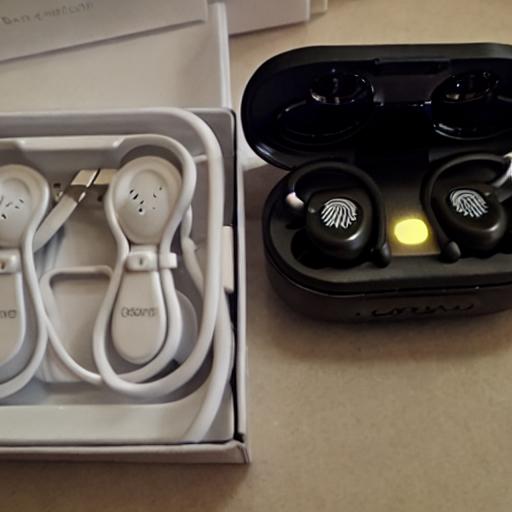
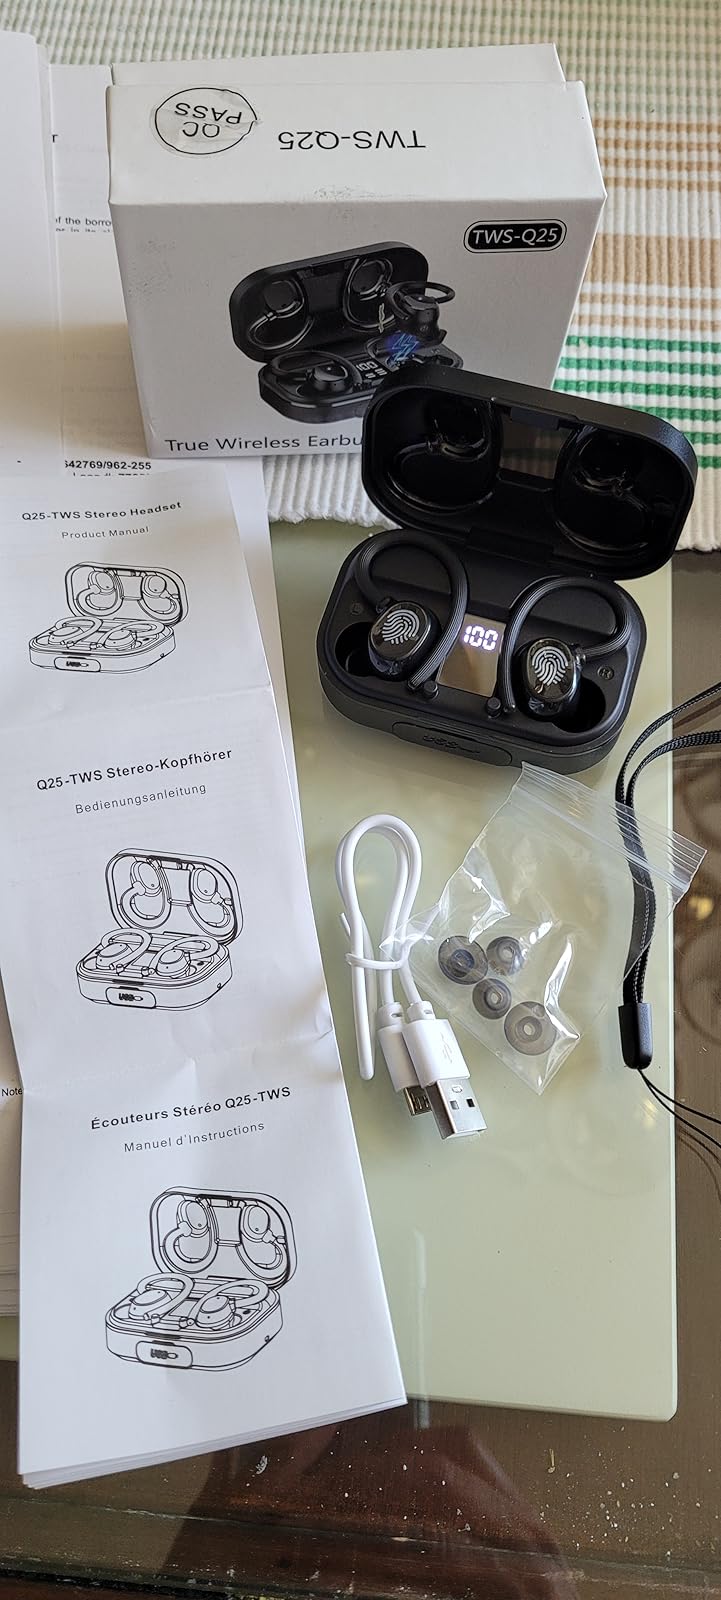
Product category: earbuds
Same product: no